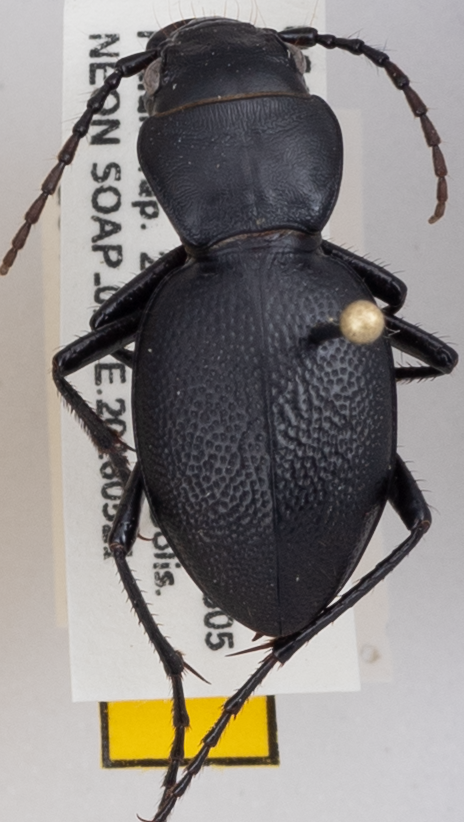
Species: Omus californicus
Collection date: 2018-05-21
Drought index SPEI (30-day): -0.932
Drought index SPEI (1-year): -0.376
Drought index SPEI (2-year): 0.8